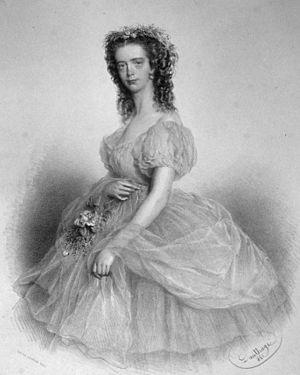
Katharina Josepha Lanner, dite Katti Lanner est une danseuse et maîtresse de ballet autrichienne.